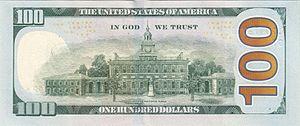
Le dollar des États-Unis ou dollar américain ou dollar US ou USD est la monnaie nationale des États-Unis et de ses territoires d'outre-mer ; c'est aussi celle de l'Équateur, du Zimbabwe, des États fédérés de Micronésie, des Îles Marshall, des Palaos, du Panama, du Salvador, du Timor oriental, des Îles Turques-et-Caïques, des Îles Vierges britanniques et des Îles BES. Il est divisé en 100 cents.
Les billets de banque en dollar américain sont les billets de banque émis par la réserve fédérale américaine et utilisés par l'ensemble des pays utilisateurs du dollar américain. La totalité des billets actuellement en circulation sont fabriqués par le Bureau of Engraving and Printing pour le compte de la réserve fédérale des États-Unis. La monnaie américaine étant très utilisée comme moyen d'échange et comme réserve de valeurs, il est estimé à 1,56 mille milliards de dollars la valeur des billets en circulation dans le monde.
Le billet de 100 dollars est une coupure de monnaie américaine. Il est le billet américain le plus répandu, devant le billet de un dollar.